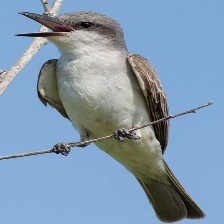
Species: GRAY KINGBIRD
Scientific name: TYRANNUS DOMINICENSIS